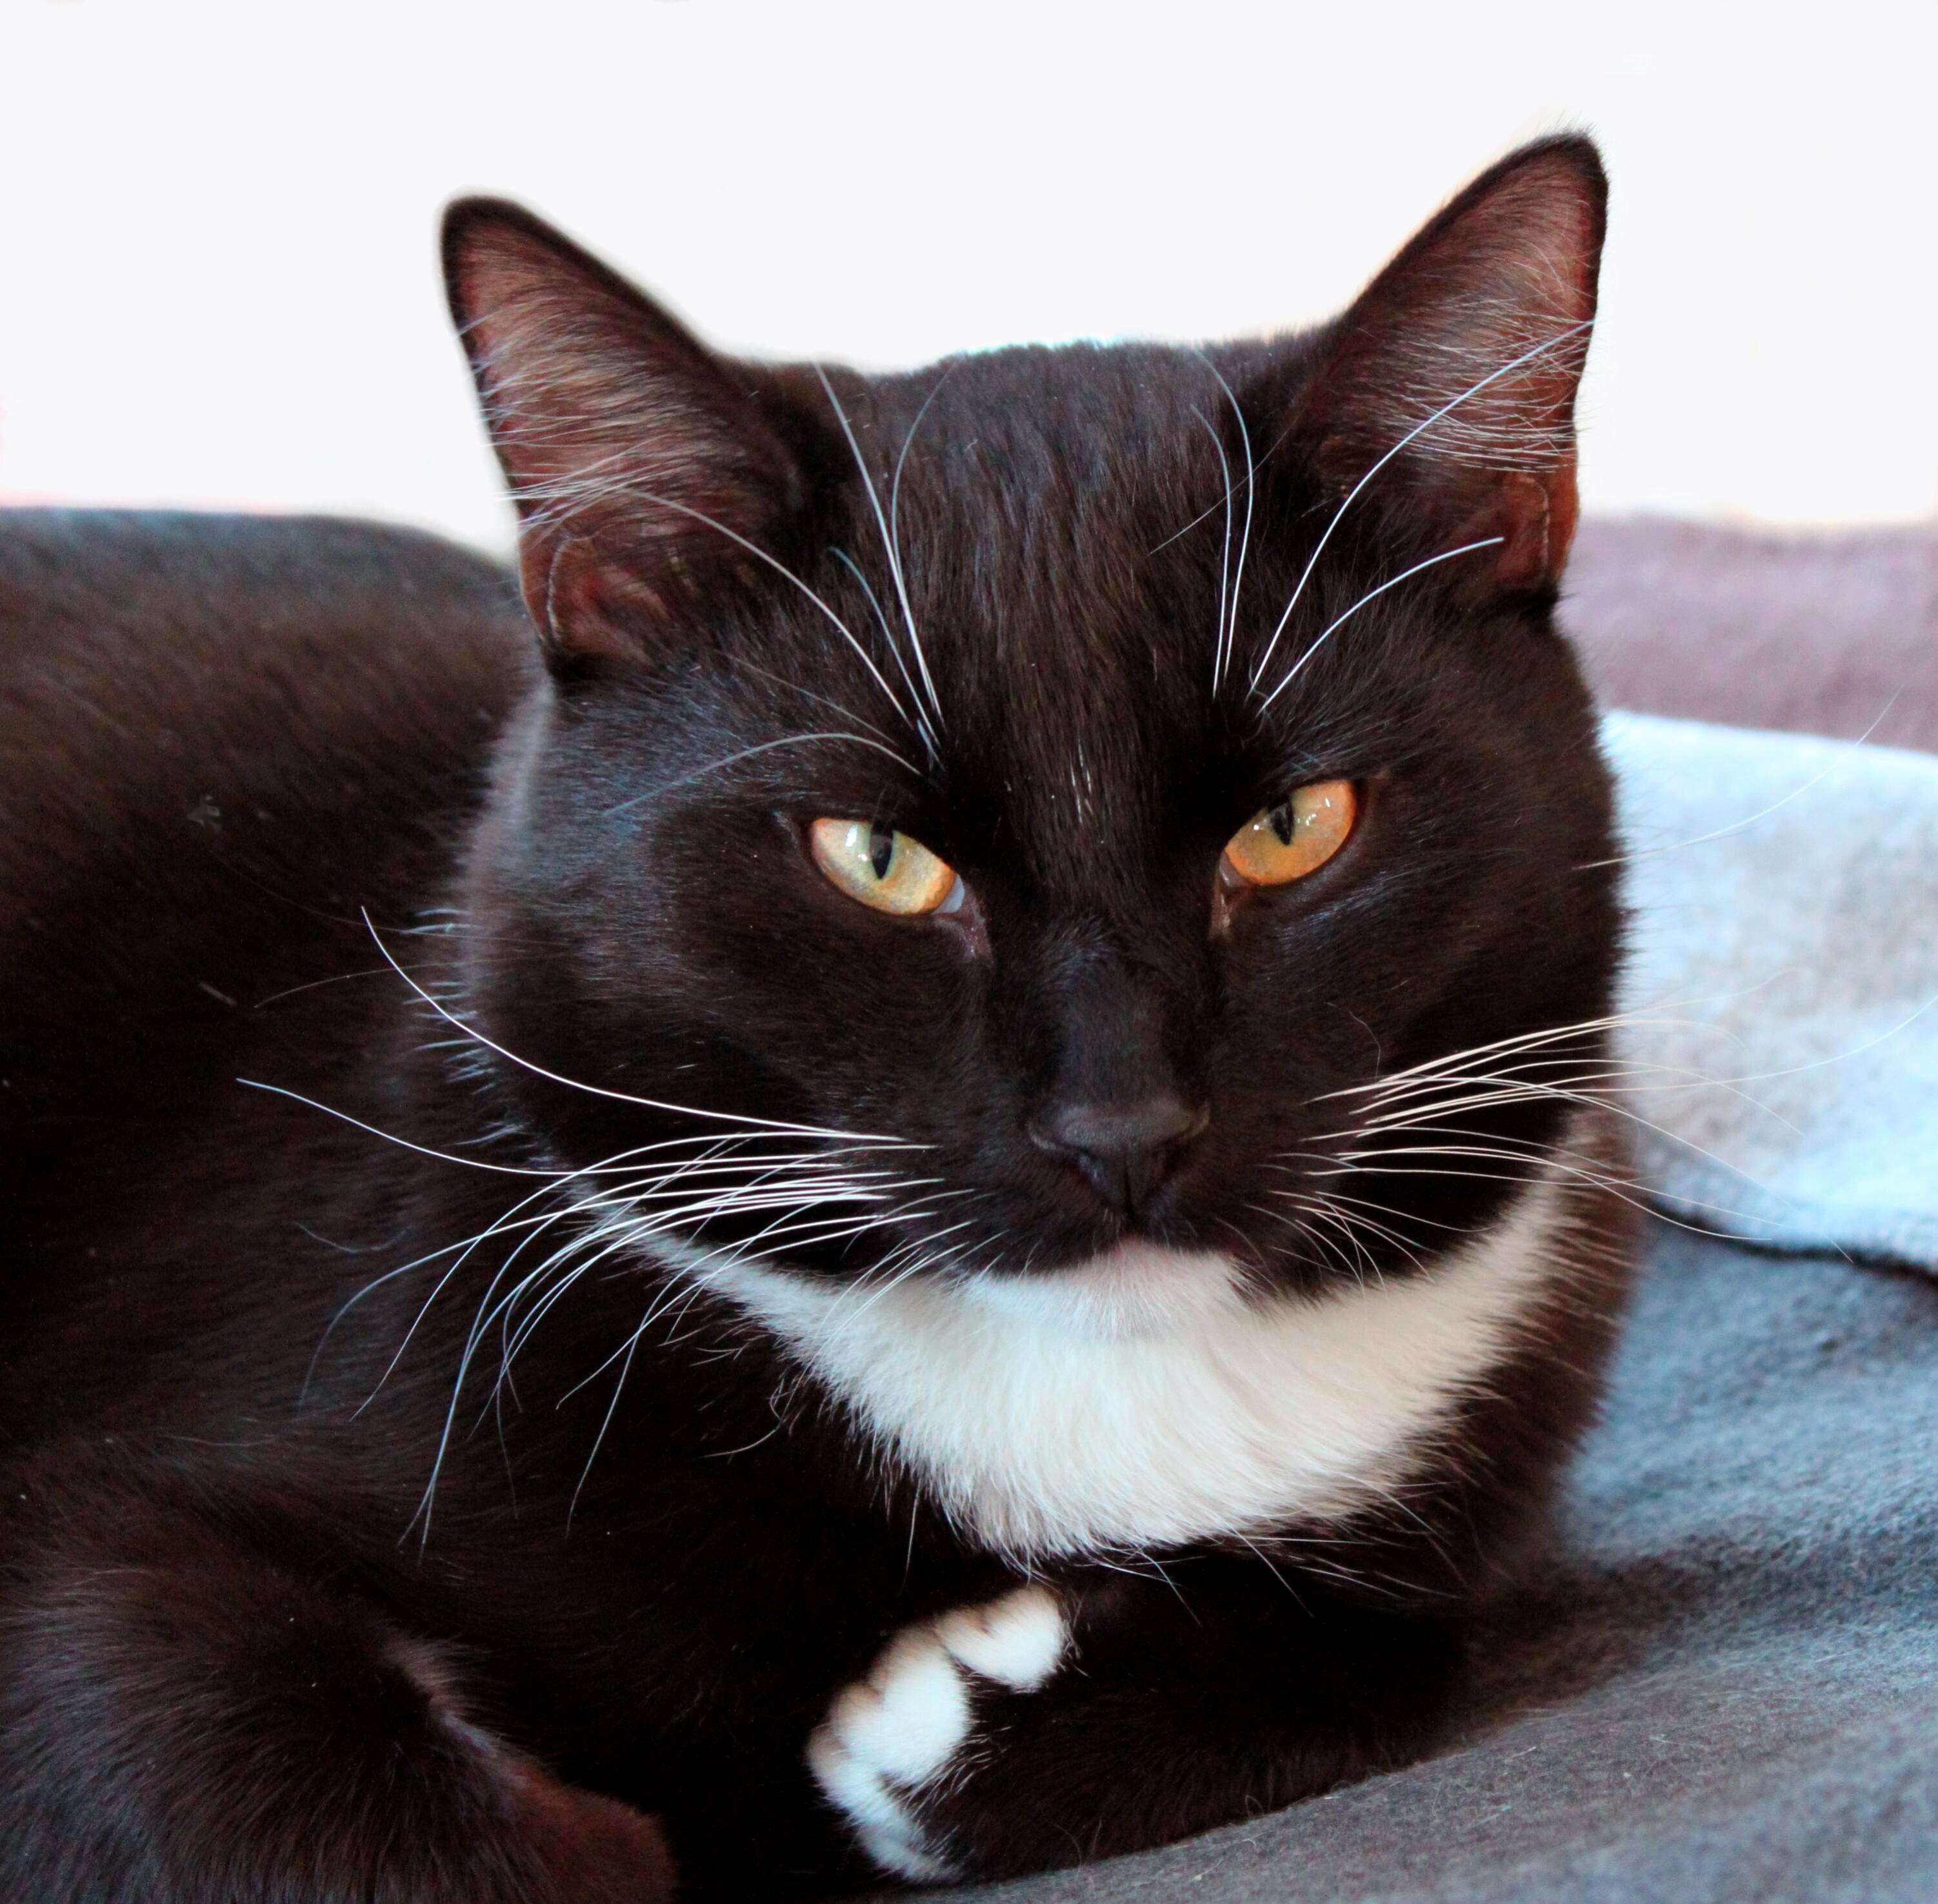
black and white, hair, view, animal, pet, fur, portrait, cat, mammal, black cat, black, close, fauna, face, nose, eyes, whiskers, lazy, adidas, animals, head, vertebrate, animal world, domestic cat, wildlife photography, animal portrait, head drawing, cat face, european shorthair, small to medium sized cats, cat like mammal, carnivoran, domestic short haired cat